Petroleum industry in Kenya

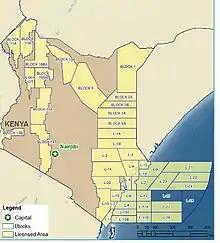
Oil Exploration Blocks in Kenya

The history of oil marketing in Kenya began in 1903 during colonial times. Initially, kerosene was the main import in tins but later gasoline was imported in tins and drums. Royal Dutch Shell established the first depot on the Mombasa Island at Shimanzi.